Klaus Suomela

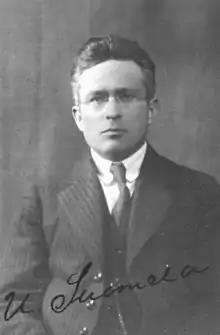

Klaus Uuno Suomela (November 10, 1888 – April 4, 1962) was a Finnish artistic gymnast and writer. He won an Olympic silver medal in 1912. One of his most successful works was the film script on which the popular 1942 film "" ("Silver Engagement") was based. Suomela later worked his script into a novel.